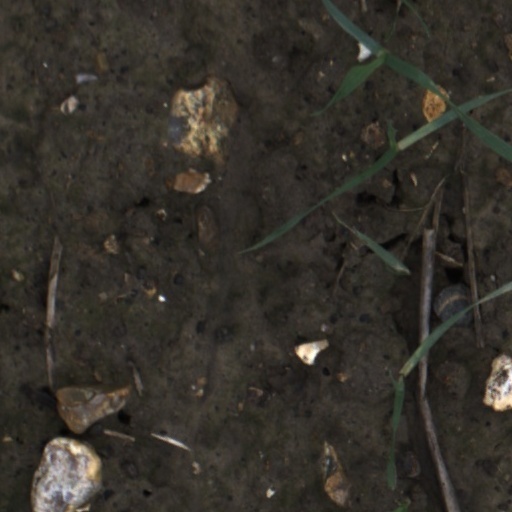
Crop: wheat